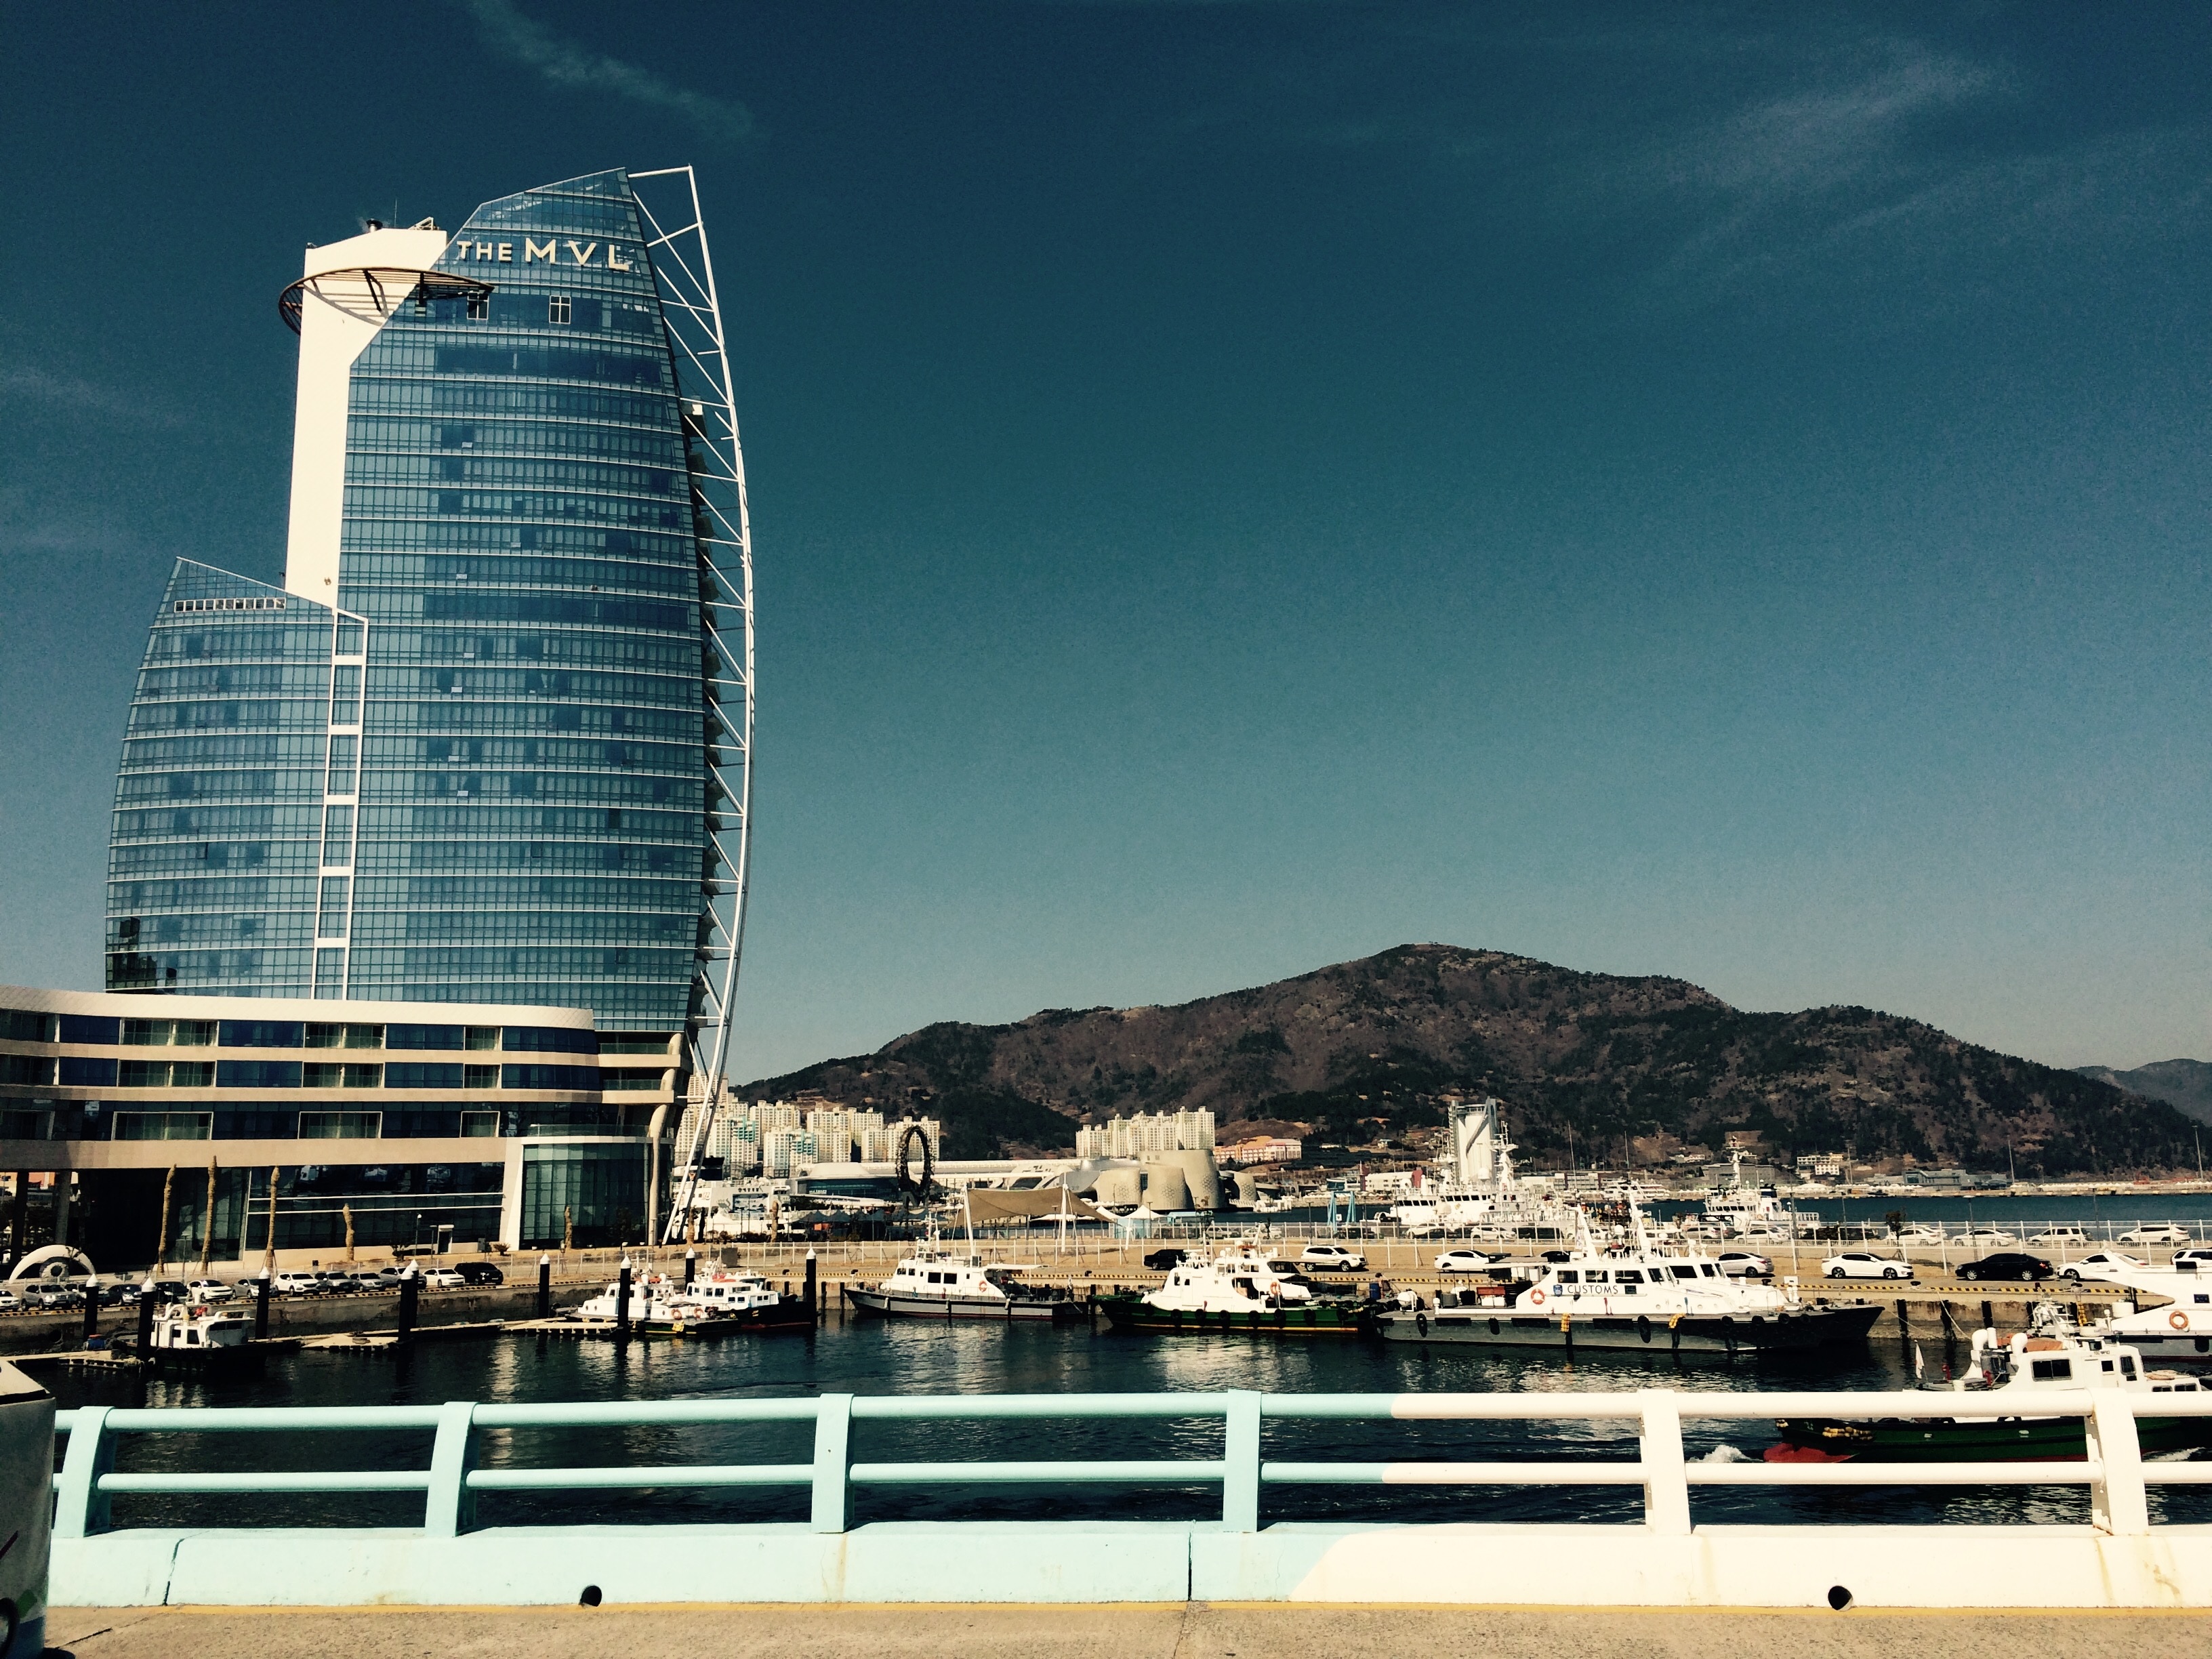
sea, coast, horizon, dock, architecture, sky, skyline, city, skyscraper, cityscape, downtown, reflection, tower, landmark, marina, tower block, urban area